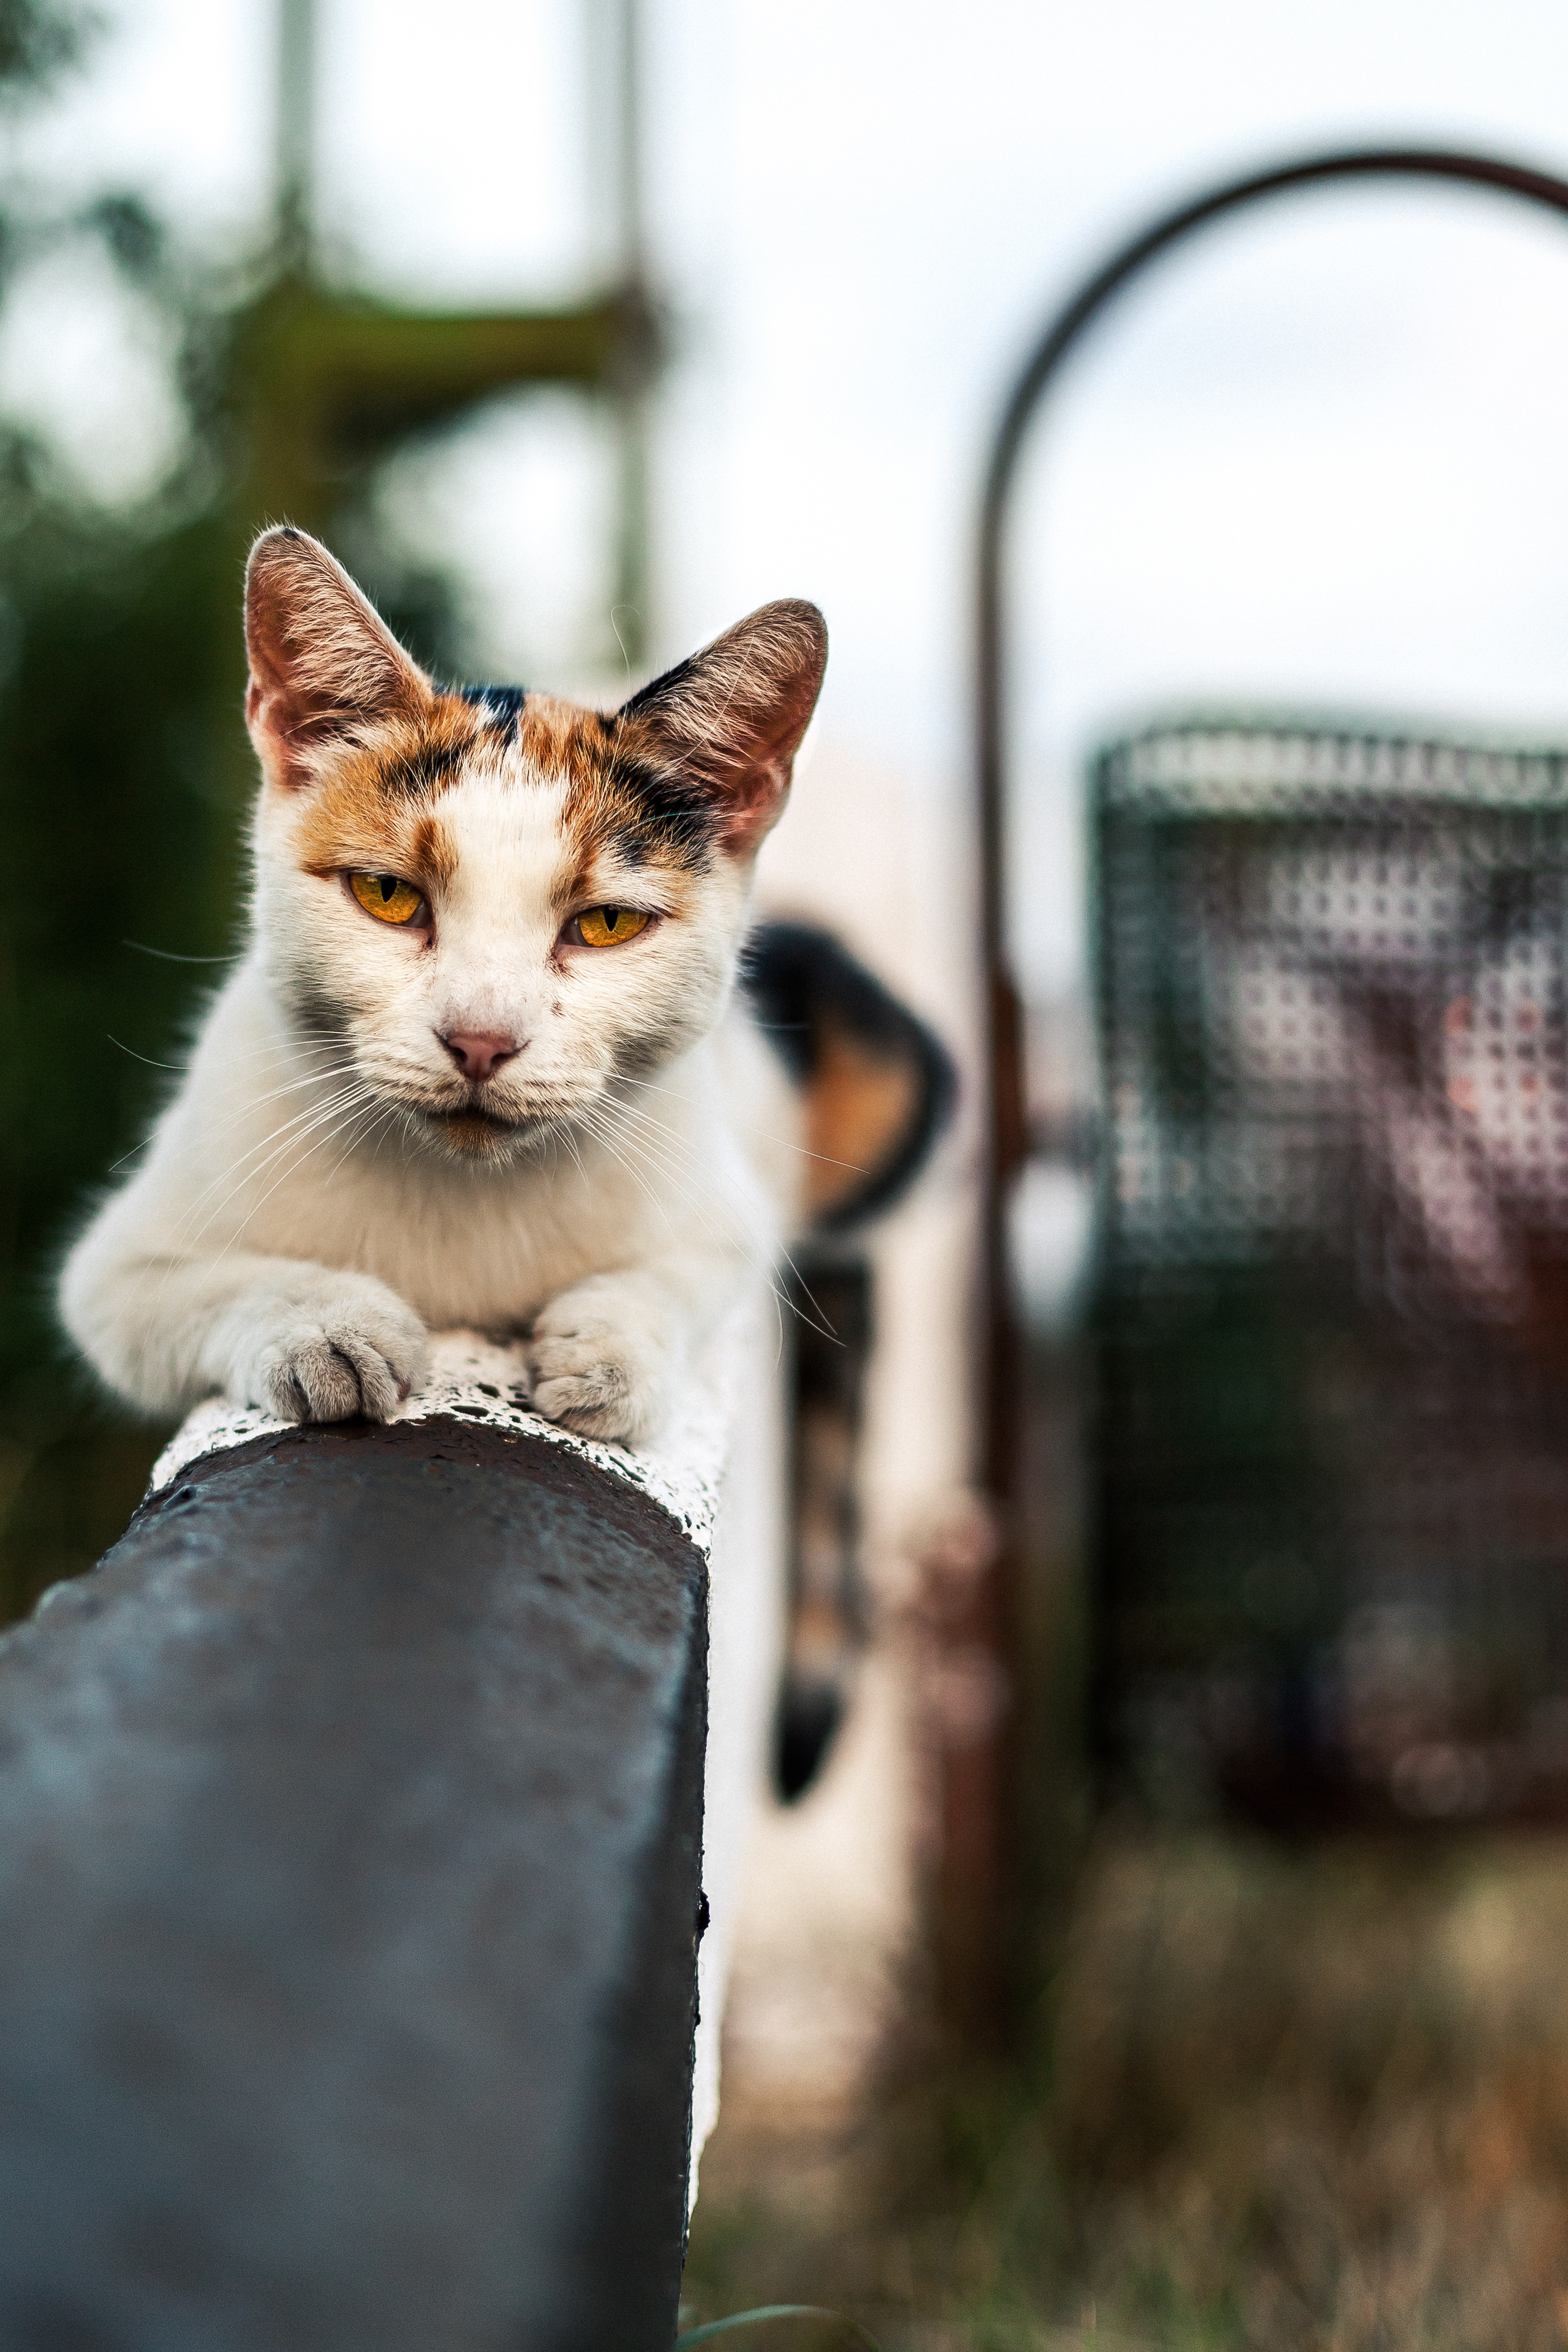
animal, cute, looking, pet, fur, portrait, golden, kitten, cat, feline, mammal, rest, face, eyes, whiskers, kitty, gold, lovely, skin, vertebrate, domestic, staring, stare, shorthair, gaze, amber, amber eyes, small to medium sized cats, cat like mammal